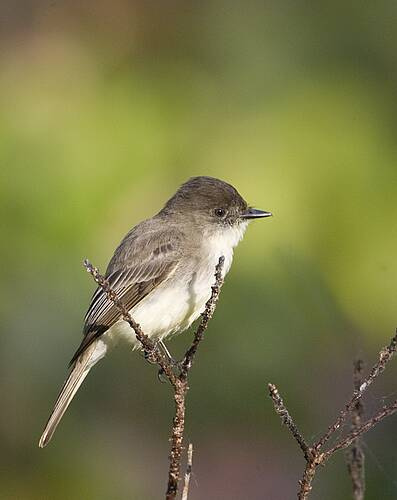
the bird has a small bill that is black with a white breast.
the small bird has grey brown body feathers and has a belly that is white.
this is a bird with a white belly, grey wing and a pointy black beak.
this short bill bird is very small with a white belly.
this bird has a short beak with brown and white feathers
this bird is white with brown and has a long, pointy beak.
this particular bird has a belly that is white and graya small bird with a white belly and chest and short, pointed, black beak.
a white breasted bird with brown feathers
this bird has wings that are grey and has a white body
Species: Sayornis